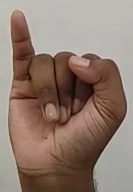
ASL sign: I